Question: Please indicate a possible affordance area of baseball bat that can be used for holding
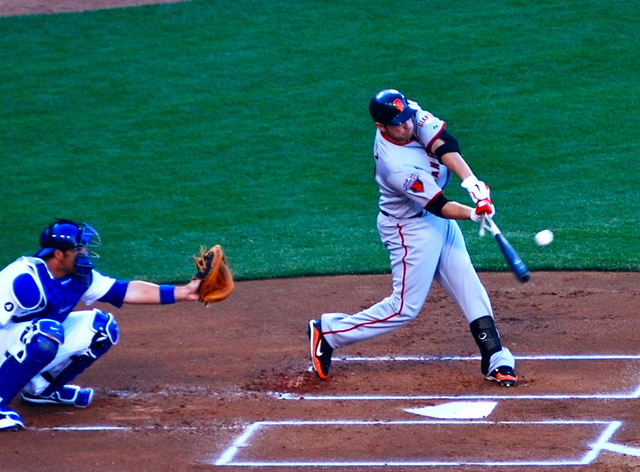
Answer: [458.376, 175.637, 509.47, 240.151]